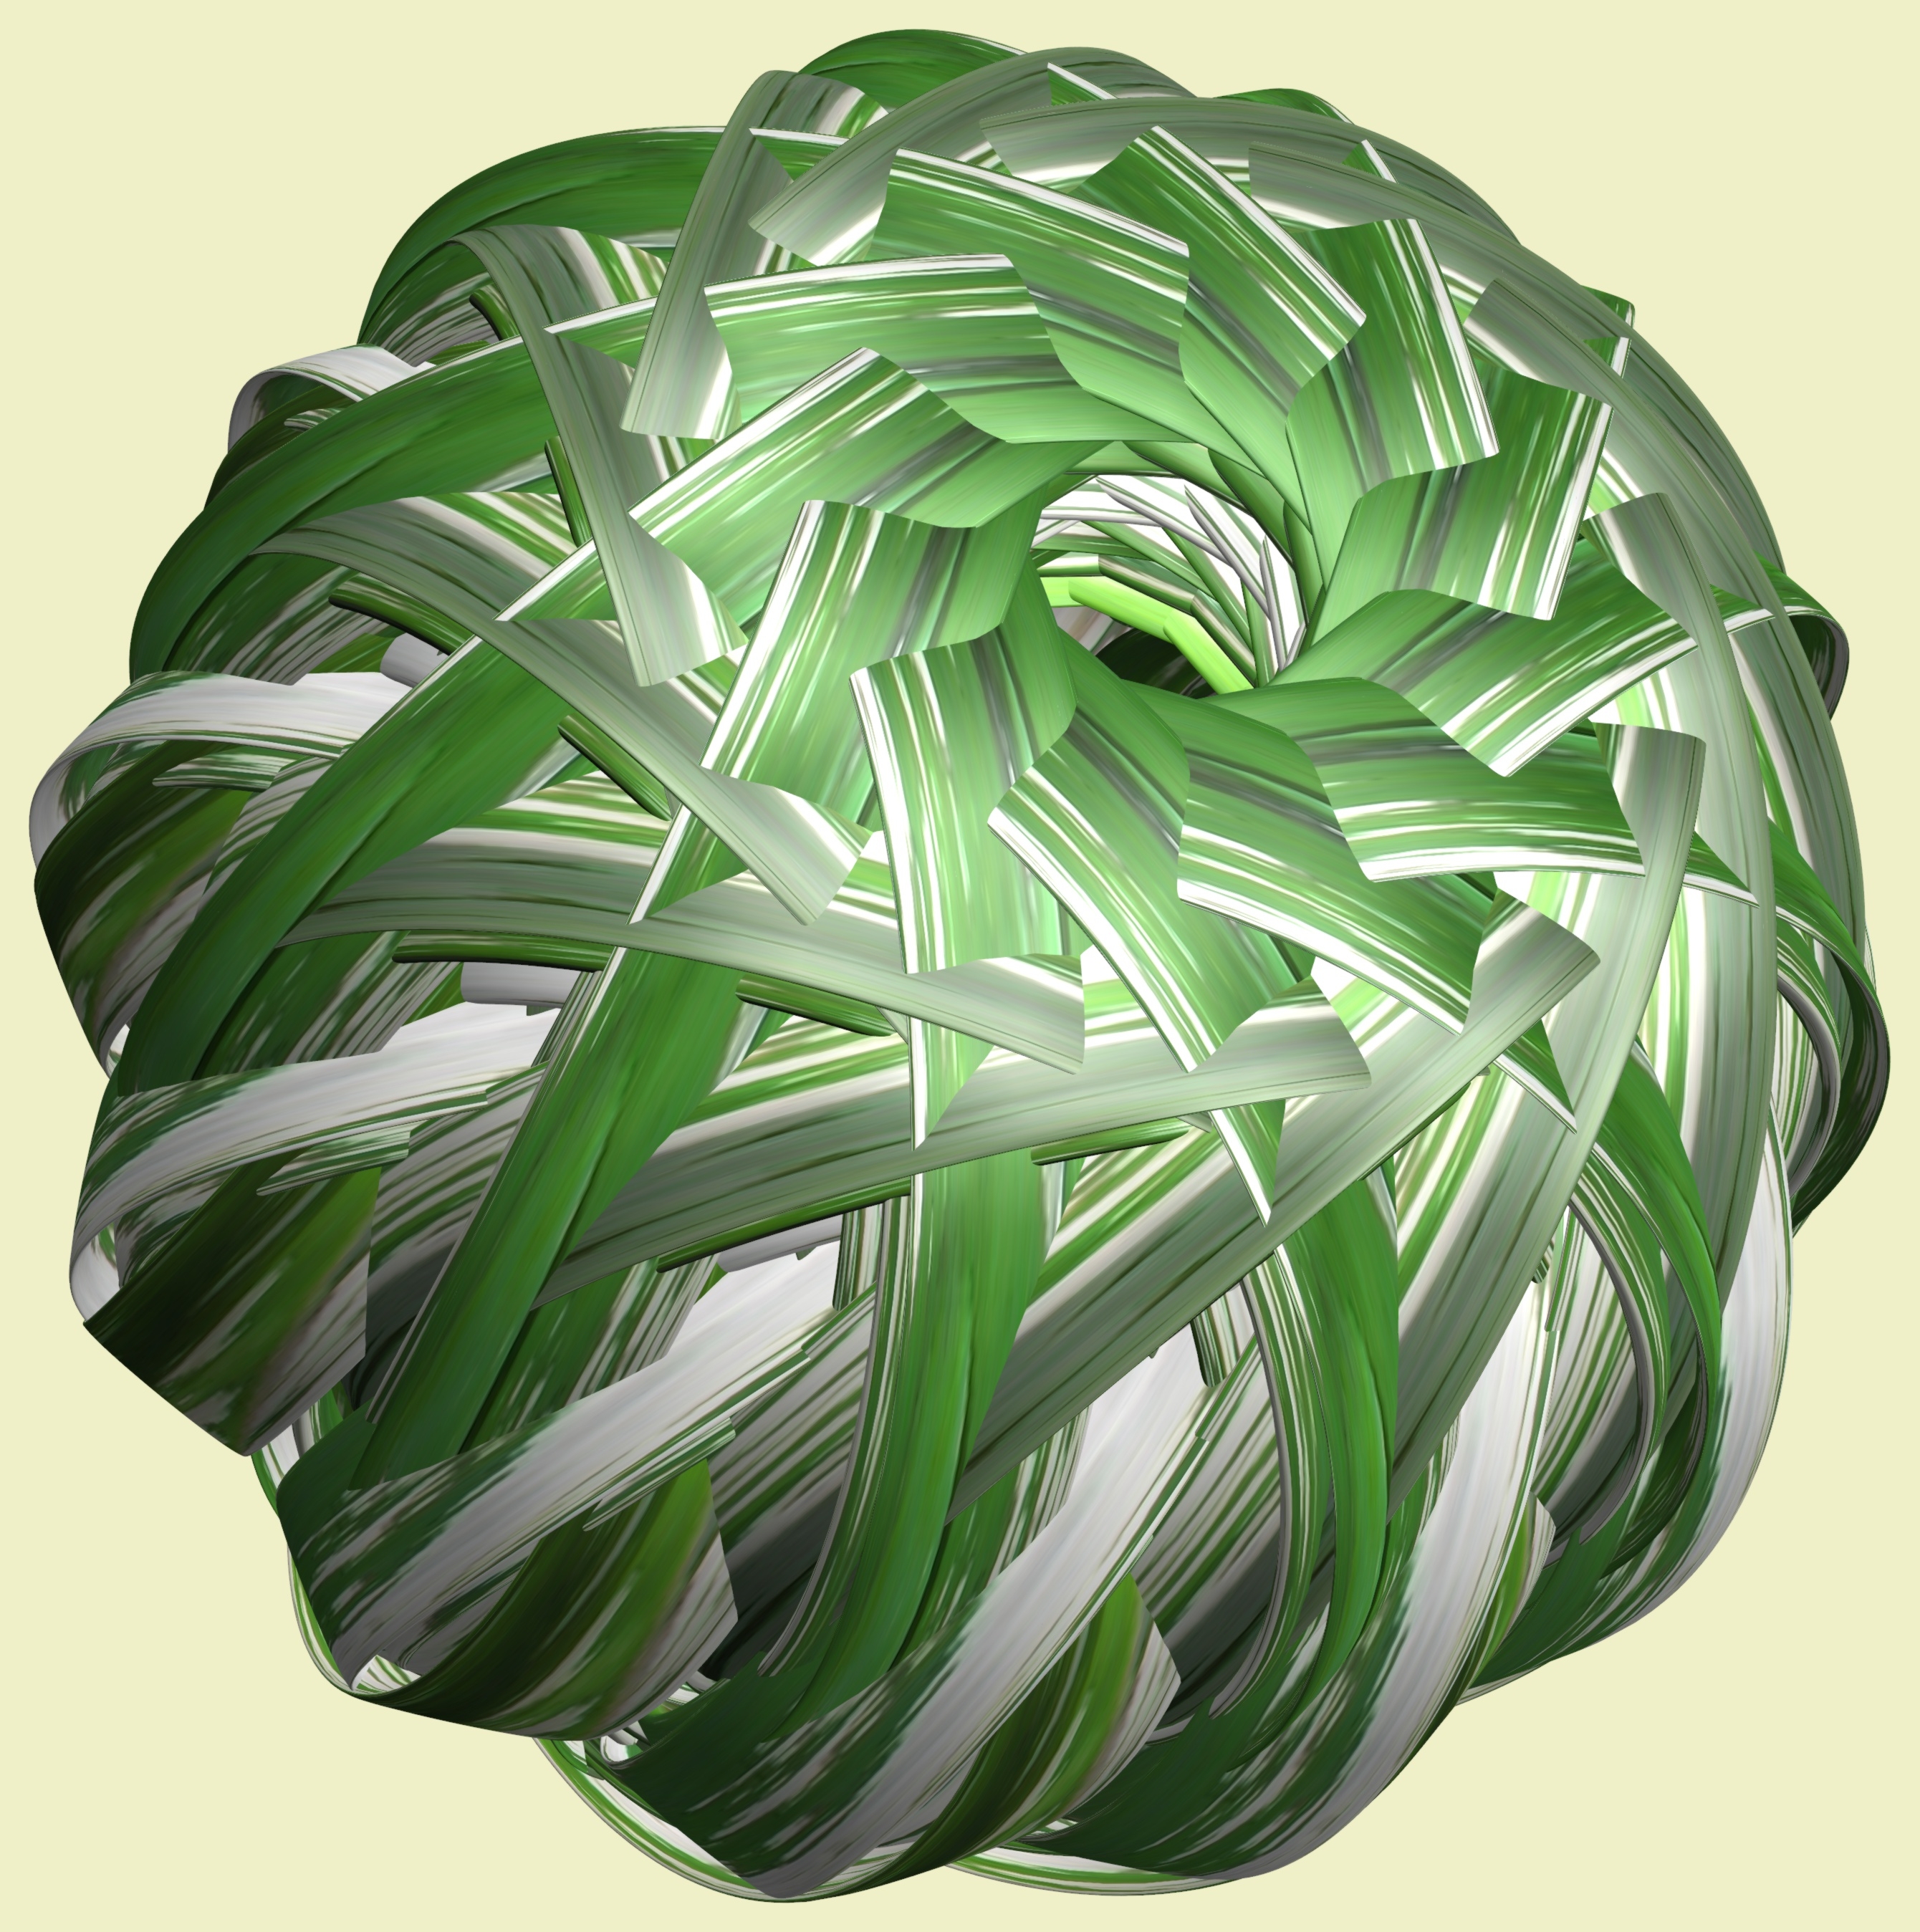
structure, wheel, texture, leaf, flower, glass, pattern, green, art, illustration, design, symmetry, sphere, 3d, graphic, knot, torus, mathematica, cg, parametricplot3d, code, program, algorithm, mapping